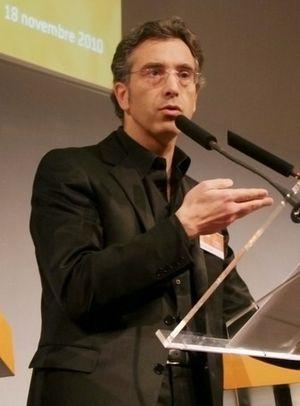
Dominique REYNIÉ, Directeur général de la Fondation pour l’innovation politique. Camera: Canon EOS 30D License on Flickr (2011-01-17): CC-BY-2.0 Flickr tags: classes, moyennes, Dominique Reynié
Les élections régionales en Languedoc-Roussillon-Midi-Pyrénées se déroulent les 6 et 13 décembre 2015.
Dominique Reynié, né le 17 juin 1960 à Rodez en Aveyron, est un politologue et homme politique français.